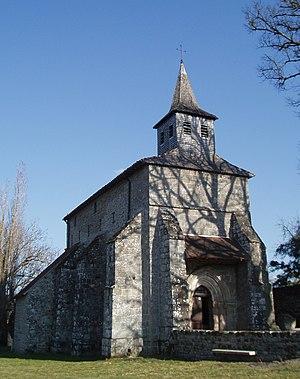
Eglise
Cet article recense les monuments historiques de la Creuse, en France.
Saint-Martial-le-Mont est une commune française située dans le département de la Creuse, en région Nouvelle-Aquitaine.
L'église Saint-Martial est une église située à Saint-Martial-le-Mont, dans le département français de la Creuse en France. Construite au XIIIᵉ siècle, elle est inscrite au titre des monuments historiques en 1969.